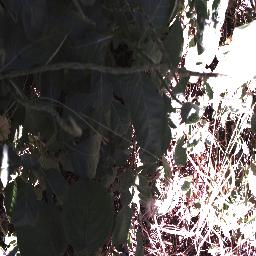
Label: snake_weed